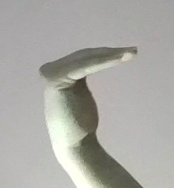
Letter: haa